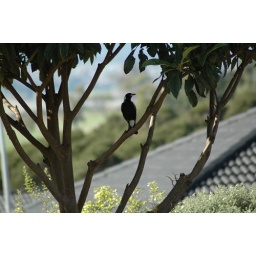
This magpie was happily sitting in this tree with it's friends.